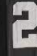
Number: 2